Alba Iulia

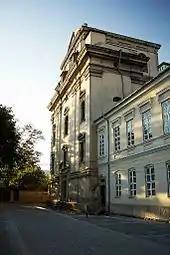
The Batthyaneum Library, former monastery of the Trinitarians

The Jewish community, which was the first in Transylvania, was established in the 14th century. A community was officially founded by permission of Prince Gabriel Bethlen in 1623. The 18th century saw an influx of Ashkenazim from Hungary and Wallachia, as well as Sephardim. From 1754 to 1868, the town rabbi was the chief rabbi of Transylvania. A synagogue was built in 1840, with a Sephardic one following in 1874. Most local Jews in the 19th century worked in viticulture and bought land for growing vines; in the 20th century, they were mainly artisans. By 1930, the 1558 Jews of Alba Iulia represented nearly 13% of the town's population.